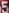
Number: 5